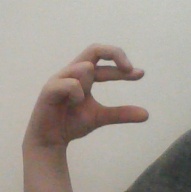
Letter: thal